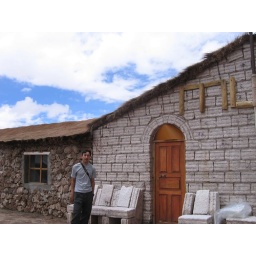
The white bricks and seats in front of the building are all made out of salt bricks